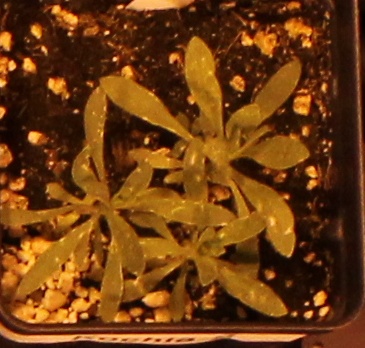
Label: Kochia